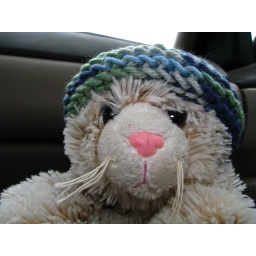
317/365 - cat in a hat